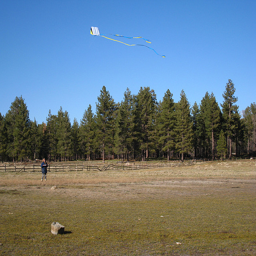
A person stands in the distance in front of trees and a wooden fence.
A man standing in a field while flying a kite above a forest.
A person who is flying a kite in a field.
A person flies a kite in a field.
A person flying a kite in a field.